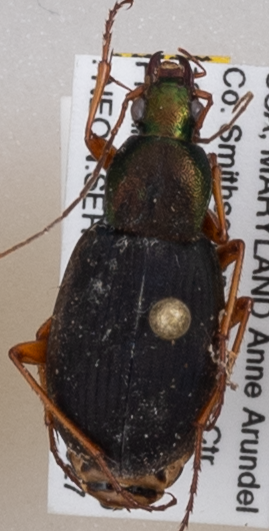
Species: Chlaenius aestivus
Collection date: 2021-05-27
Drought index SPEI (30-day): -1.382
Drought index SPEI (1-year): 2.09
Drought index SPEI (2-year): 1.258